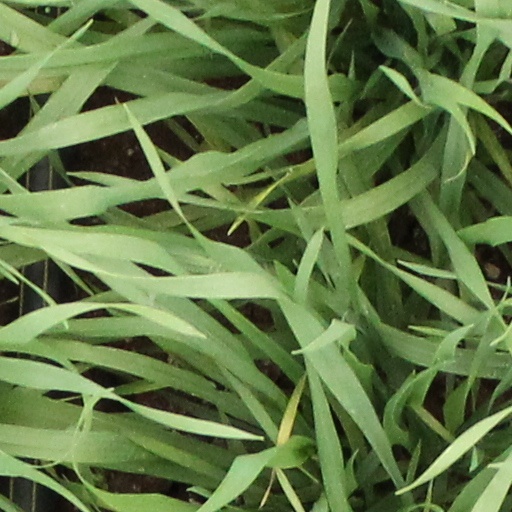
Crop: wheat